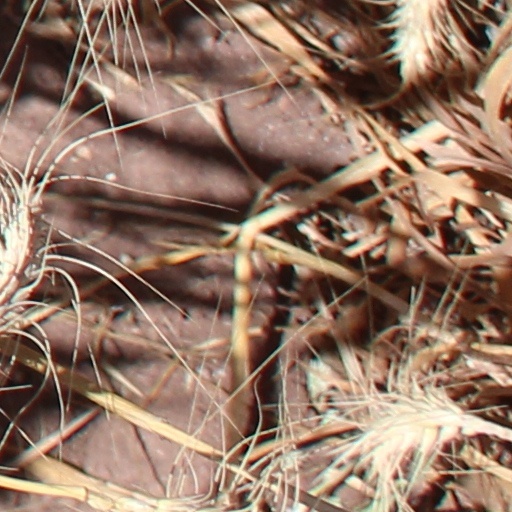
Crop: wheat